Tecumseh

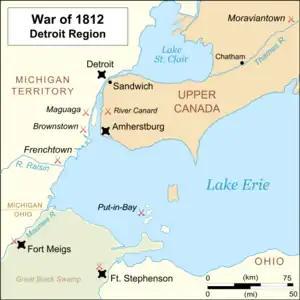
Forts and battles in the Detroit region

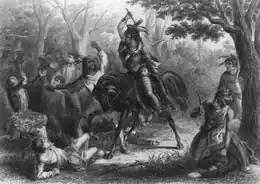
Tecumseh (in white, arm upraised) stopping the killing of American prisoners near Fort Meigs (John Emmins, 1860)

In June 1812, Tecumseh arrived at Fort Malden in Amherstburg to join his cause with the British in the War of 1812. The British had few troops and scant resources in the west, so Native allies were essential to the defense of Upper Canada. The British quickly recognized Tecumseh as the most influential of their Indian allies and relied upon him to direct the Native forces. He and his warriors scouted and probed enemy positions as American General William Hull crossed into Canada and threatened to take Fort Malden. On July 25, Tecumseh's warriors skirmished with Americans north of Amherstburg, inflicting the first American fatalities of the war.